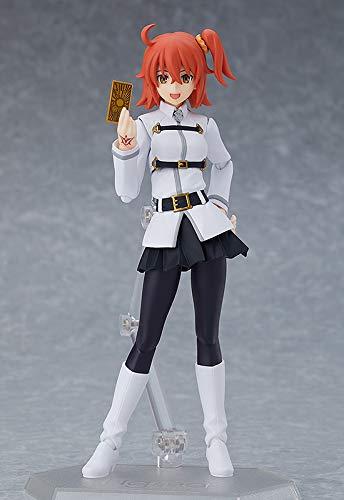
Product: Max Factory Fate/Grand Order: Master/Female Protagonist Figma Action Figure
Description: Comes with a summon ticket, Saint quartz, and a golden Apple as optional parts.
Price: $64.98
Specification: ProductDimensions:2x1x5.5inches|ItemWeight:6.4ounces|ShippingWeight:6.4ounces(Viewshippingratesandpolicies)|ASIN:B07N3MKJNR|Itemmodelnumber:-|Manufacturerrecommendedage:15yearsandup